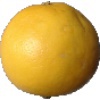
Label: Grapefruit White 1